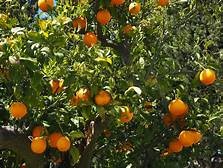
Label: mandarine